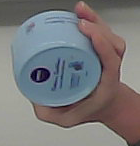
Product: nivea_baby